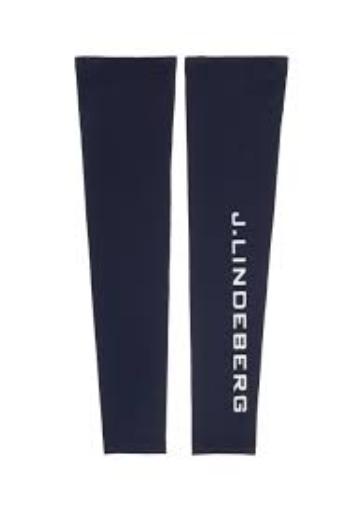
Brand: jlindeberg-2
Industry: Clothes